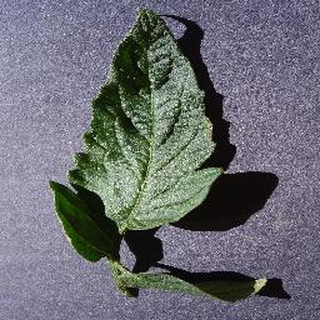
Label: healthy_tomato